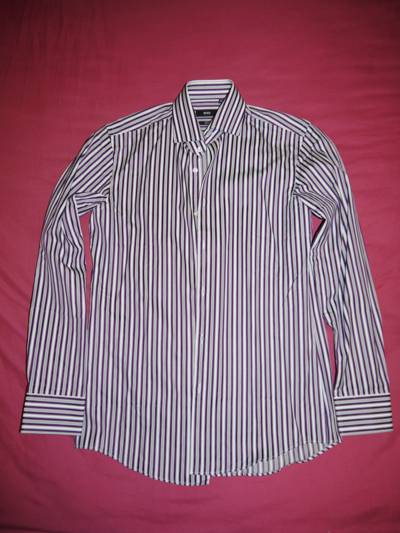
Waste category: clothes